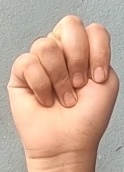
ASL sign: N